Important marine mammal area

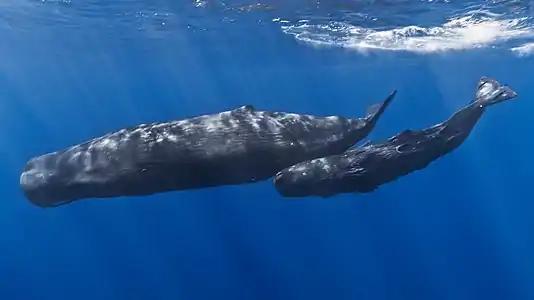
A sperm whale, one of the largest marine mammals

Important Marine Mammal Areas (IMMAs) were formulated by the joint International Union for Conservation of Nature (IUCN) Species Survival Commission / World Commission on Protected Areas, Marine Mammal Protected Areas Task Force (MMPATF)